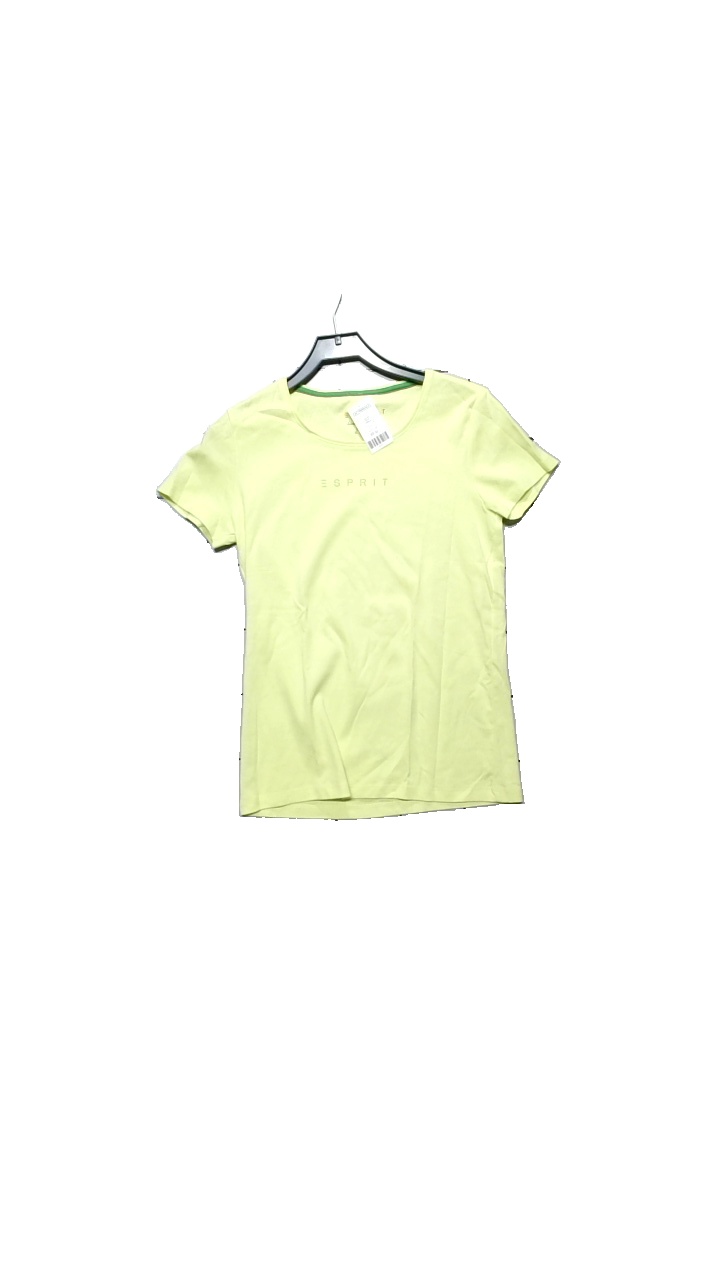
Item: T-shirt (Ladies)
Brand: Esprit
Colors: Yellow
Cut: None
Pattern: Logo print
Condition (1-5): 4
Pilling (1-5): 4
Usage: Reuse
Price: <50